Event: Nepal Earthquake
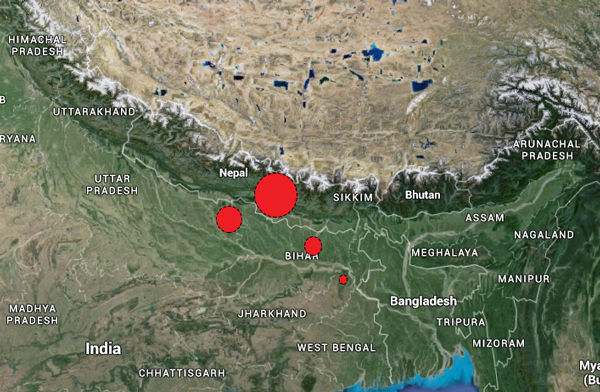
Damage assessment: no_damage